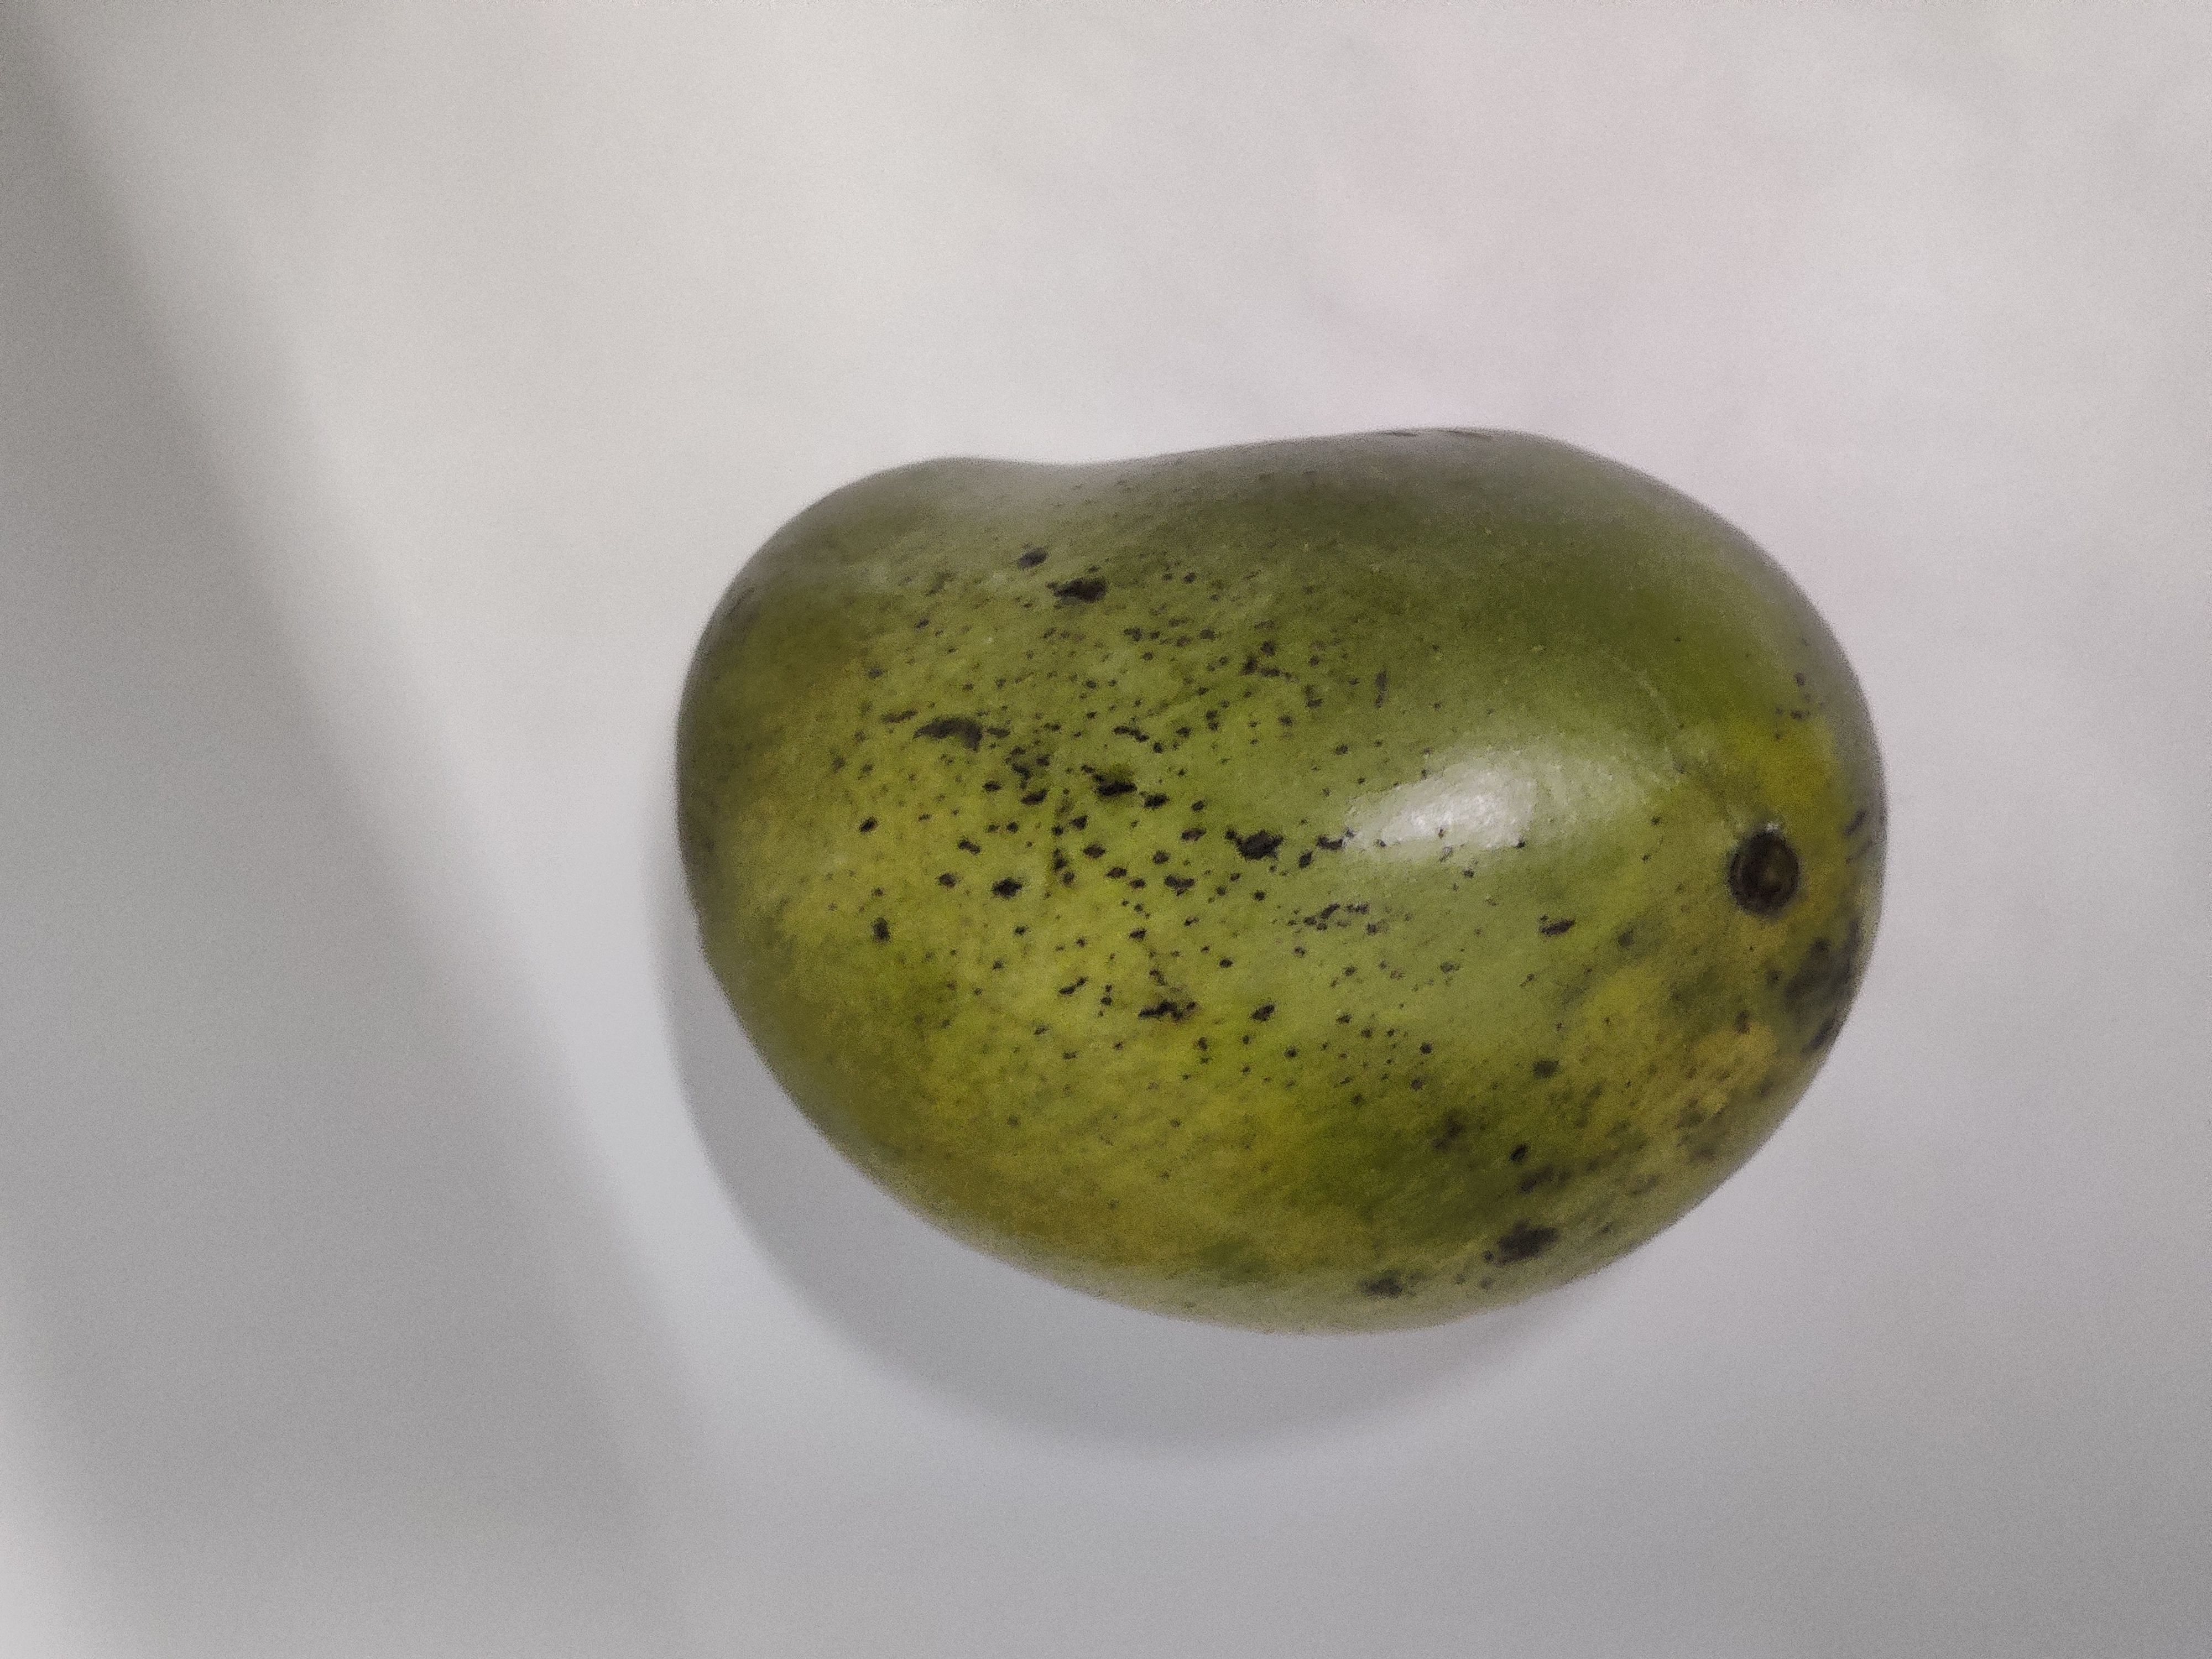
Fruit: mango
Grade: 1st-grade